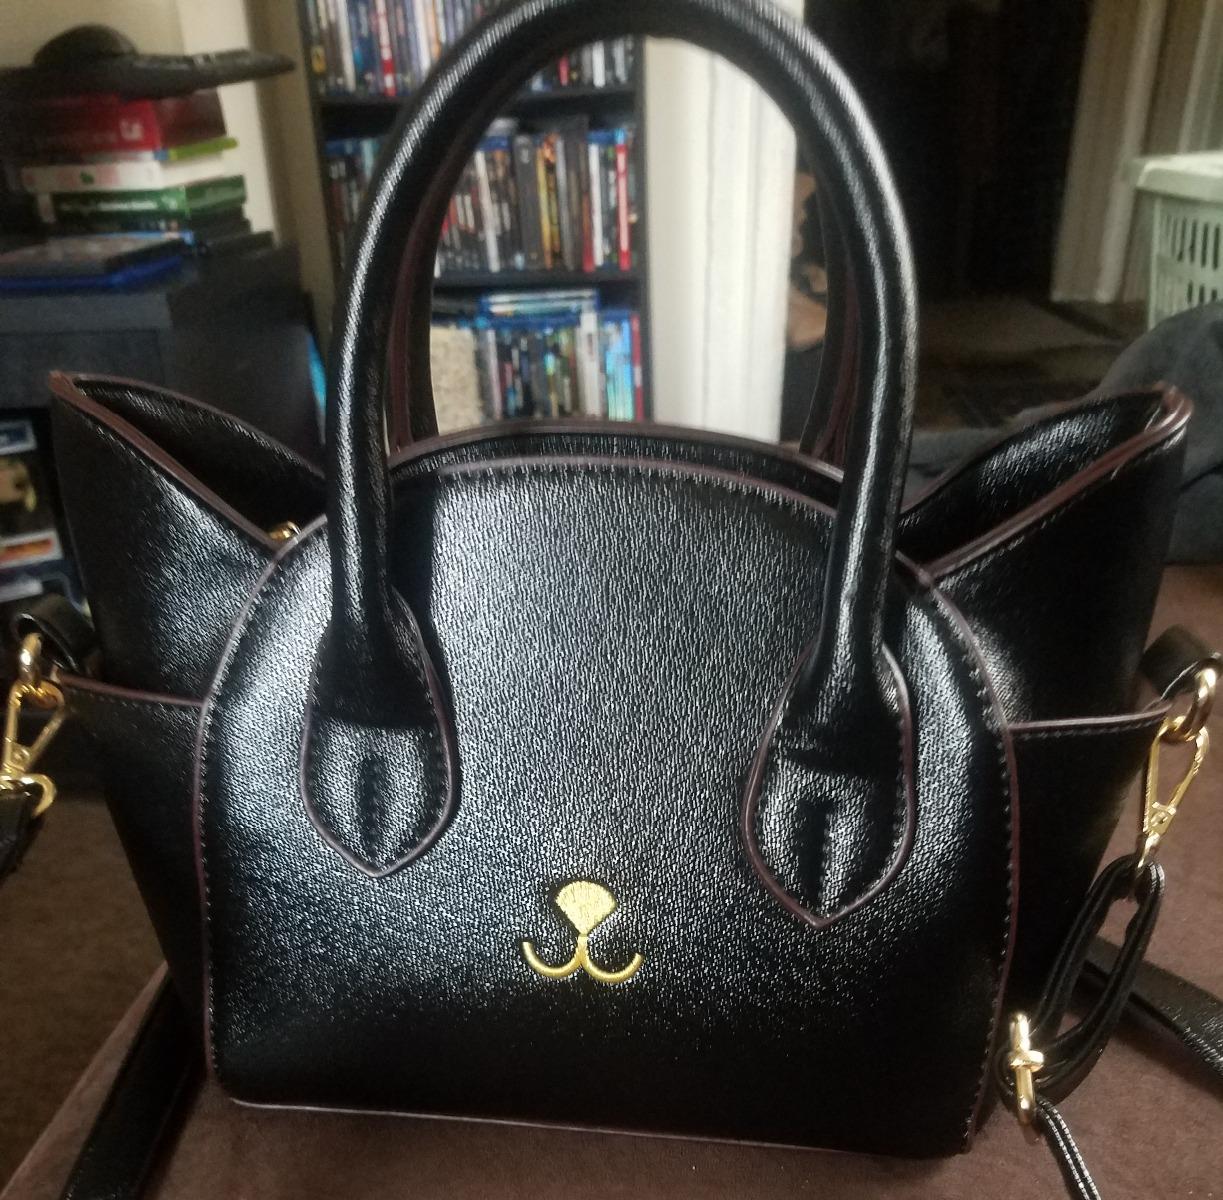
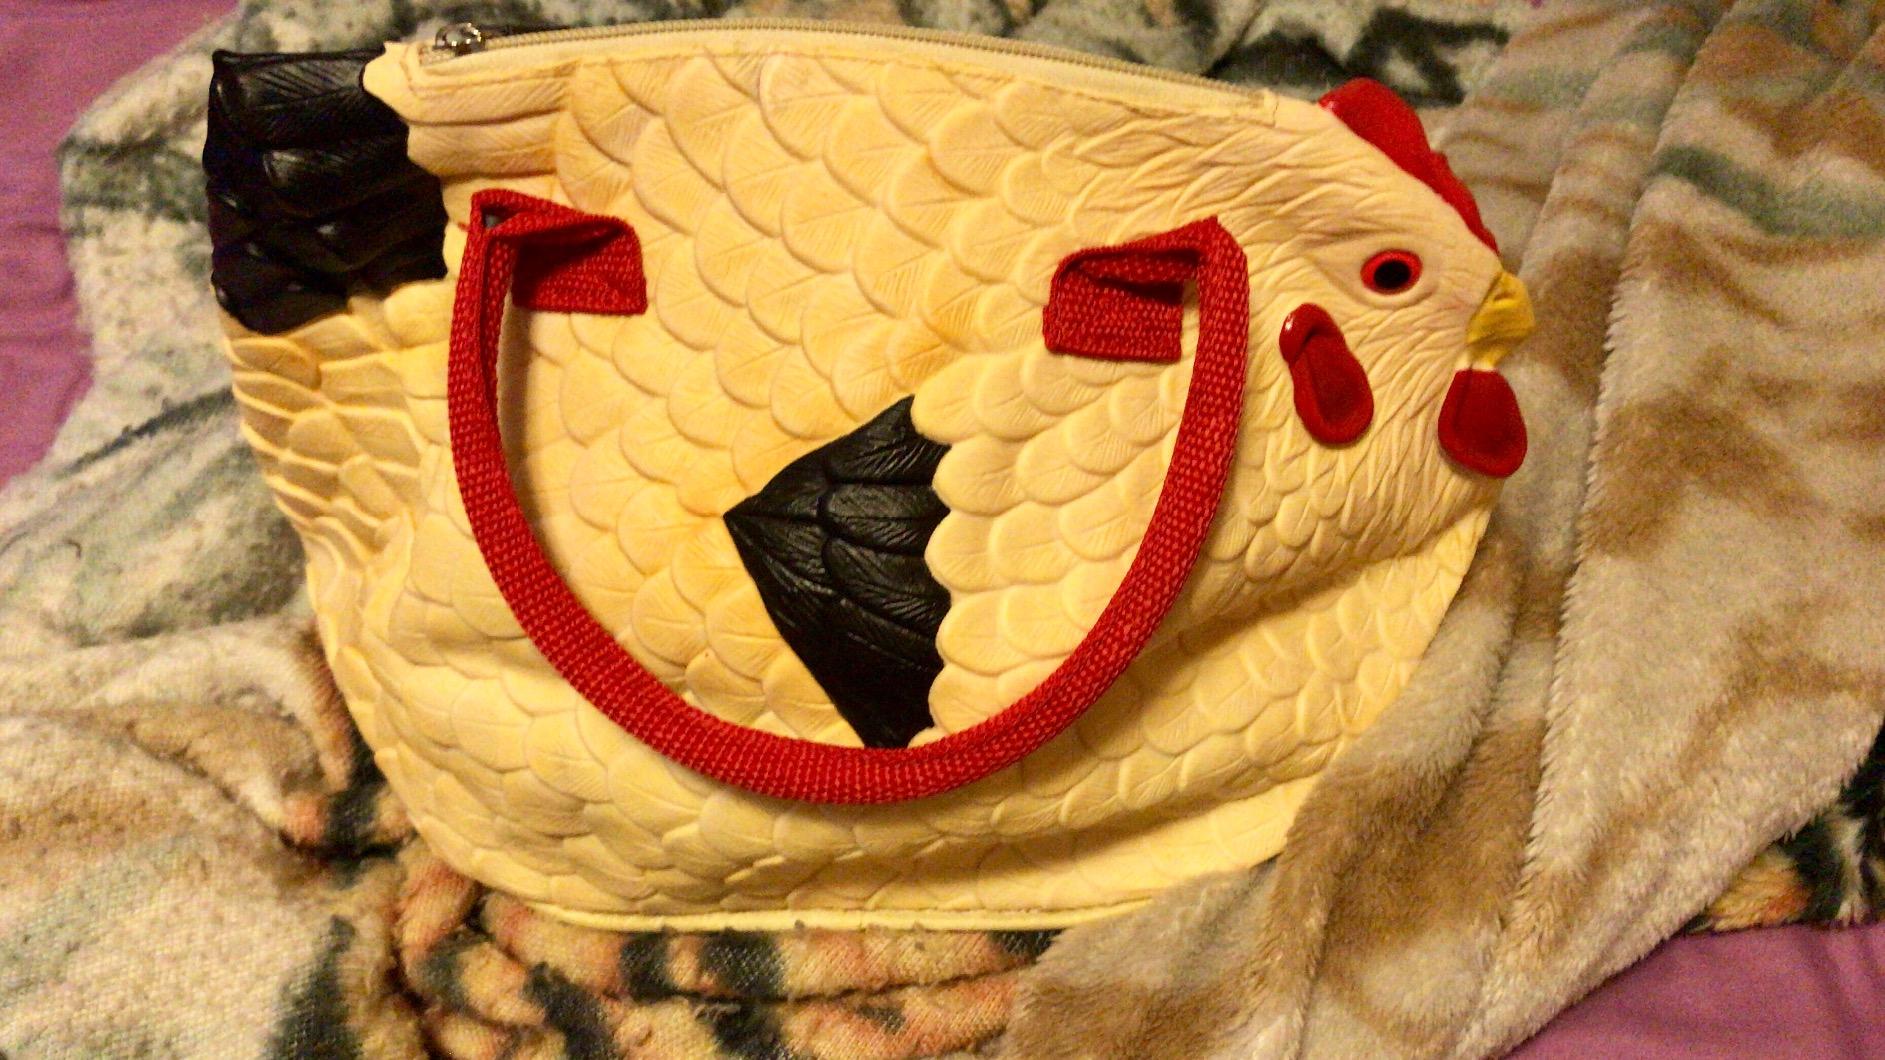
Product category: accessories_handbag
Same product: no